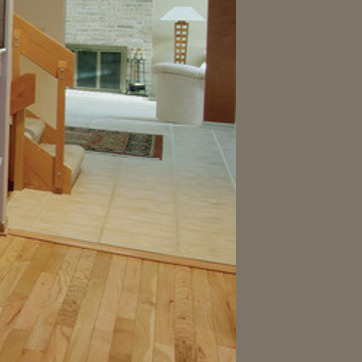
Material: tile